Vincent Gardenia

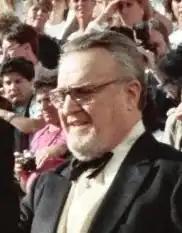
Gardenia at the 1988 Academy Awards

Vincent Gardenia (born Vincenzo Scognamiglio; January 7, 1920 – December 9, 1992) was an Italian-American stage, film and television actor. He was nominated twice for the Academy Award for Best Supporting Actor, first for "Bang the Drum Slowly" (1973) and again for "Moonstruck" (1987). He also portrayed Det. Frank Ochoa in "Death Wish" (1974) and its 1982 sequel, "Death Wish II", and played Mr. Mushnik in the musical film adaptation "Little Shop of Horrors" (1986).